Premiership of Nikol Pashinyan

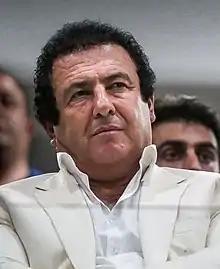
Gagik Tsarukyan's party became the main parliamentary opposition to the new authorities. He would be arrested just days after describing the government's response to the pandemic as 'inefficient'.

After its election victory, Pashinyan formed a new government on January 14 consisting exclusively of members of his party and independent officials. He started talking about reducing the size of his cabinet. As a result of this restructure, 5 ministries were to be disbanded and combined with other ones to simplify government bureaucracy. The final model was proposed on February 1 and was approved by the parliament on March 8.